Springville Museum of Art

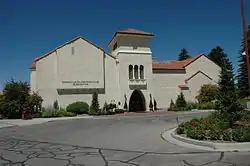
Entrance to the art museum, June 2012

The Springville Museum of Art in Springville, Utah, United States is the oldest museum for the visual fine arts in Utah. In 1986, the building was listed on the National Register of Historic Places. As of 2022, the museum's director is Emily Larsen.